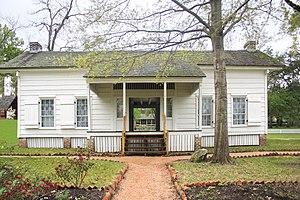
La Sam Houston House – ou Woodland – est une maison située à Huntsville, dans le comté de Walker, au Texas. Construite en 1847, elle est la résidence de Samuel Houston et son épouse jusqu'en 1859. Un Recorded Texas Historic Landmark depuis 1962, elle est inscrite au Registre national des lieux historiques et est classée National Historic Landmark depuis le 30 mai 1974.